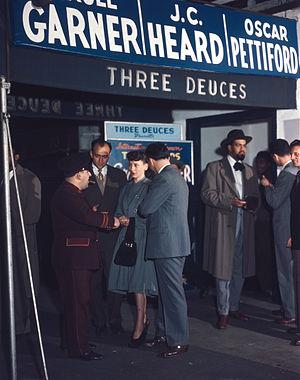
Oscar Pettiford, né à Okmulgee en Oklahoma le 30 septembre 1922 – mort à Copenhague au Danemark le 8 septembre 1960, est un contrebassiste, violoncelliste et compositeur de jazz, surtout bebop.